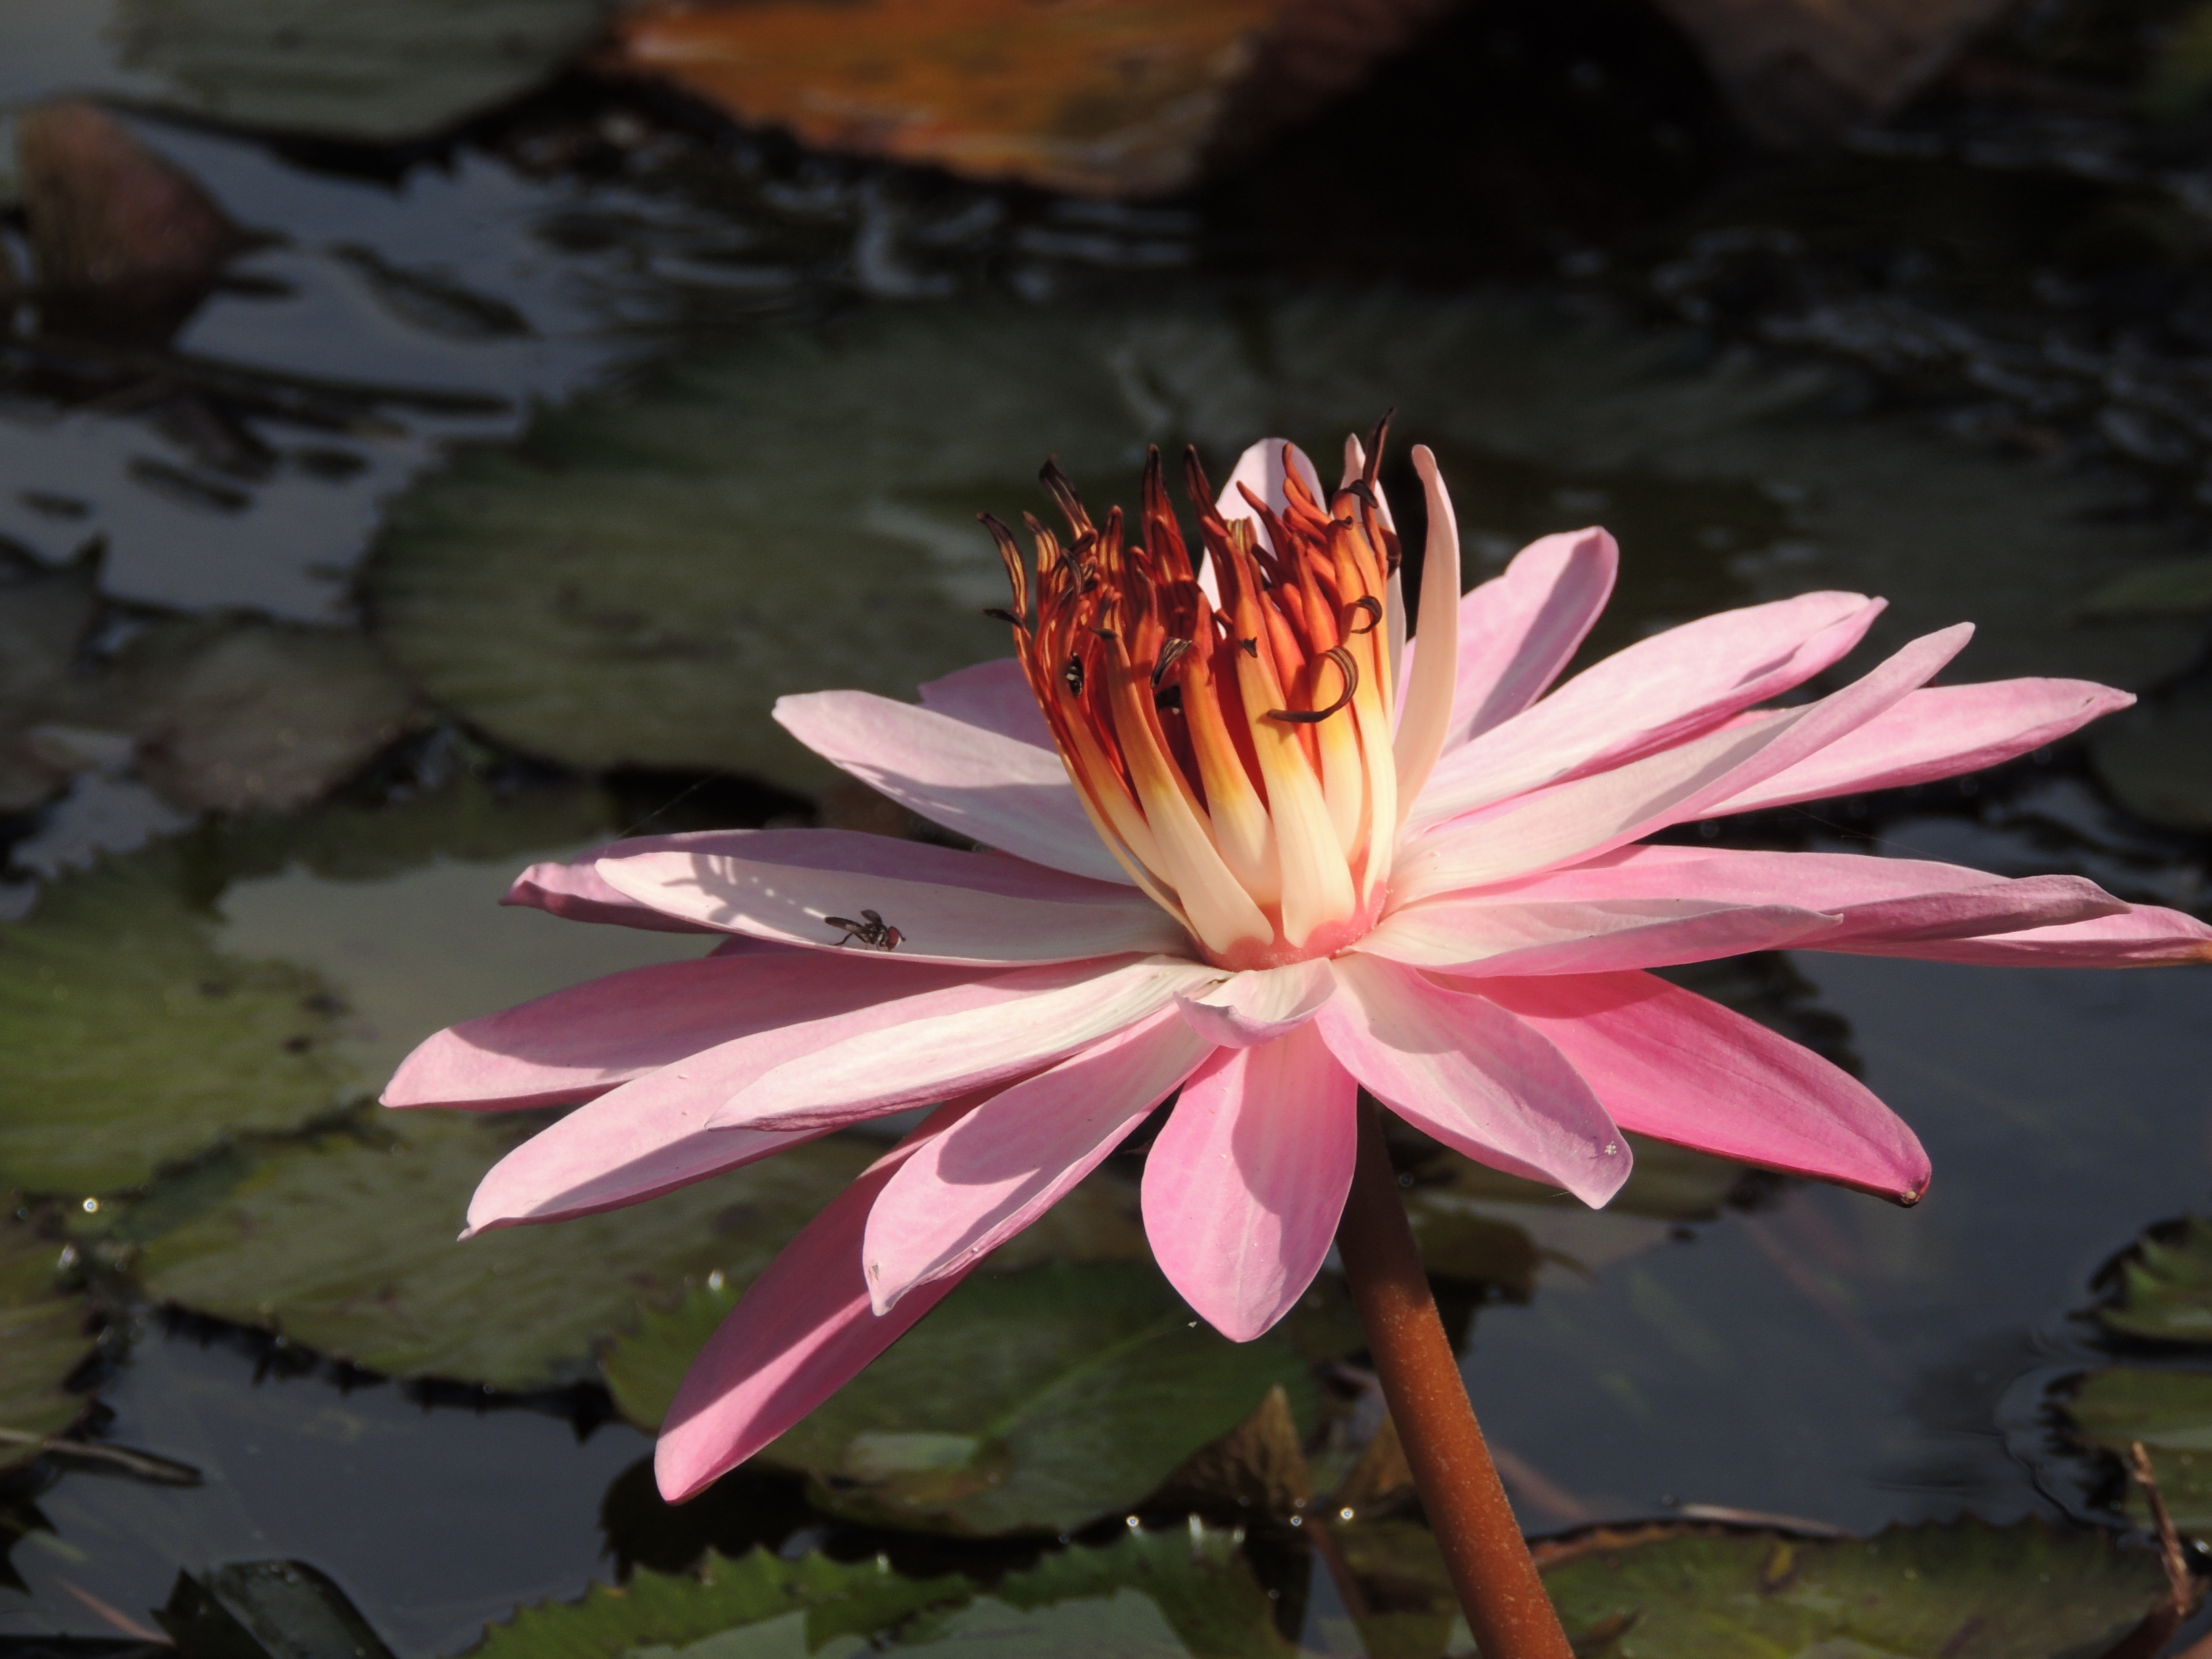
flower, fragrant white water lily, flowering plant, aquatic plant, petal, lotus family, lotus, sacred lotus, water lily, plant, vegetation, pink, botany, leaf, plant stem, terrestrial plant, lily family, lily, wildflower, proteales, pond, dicotyledon, annual plant